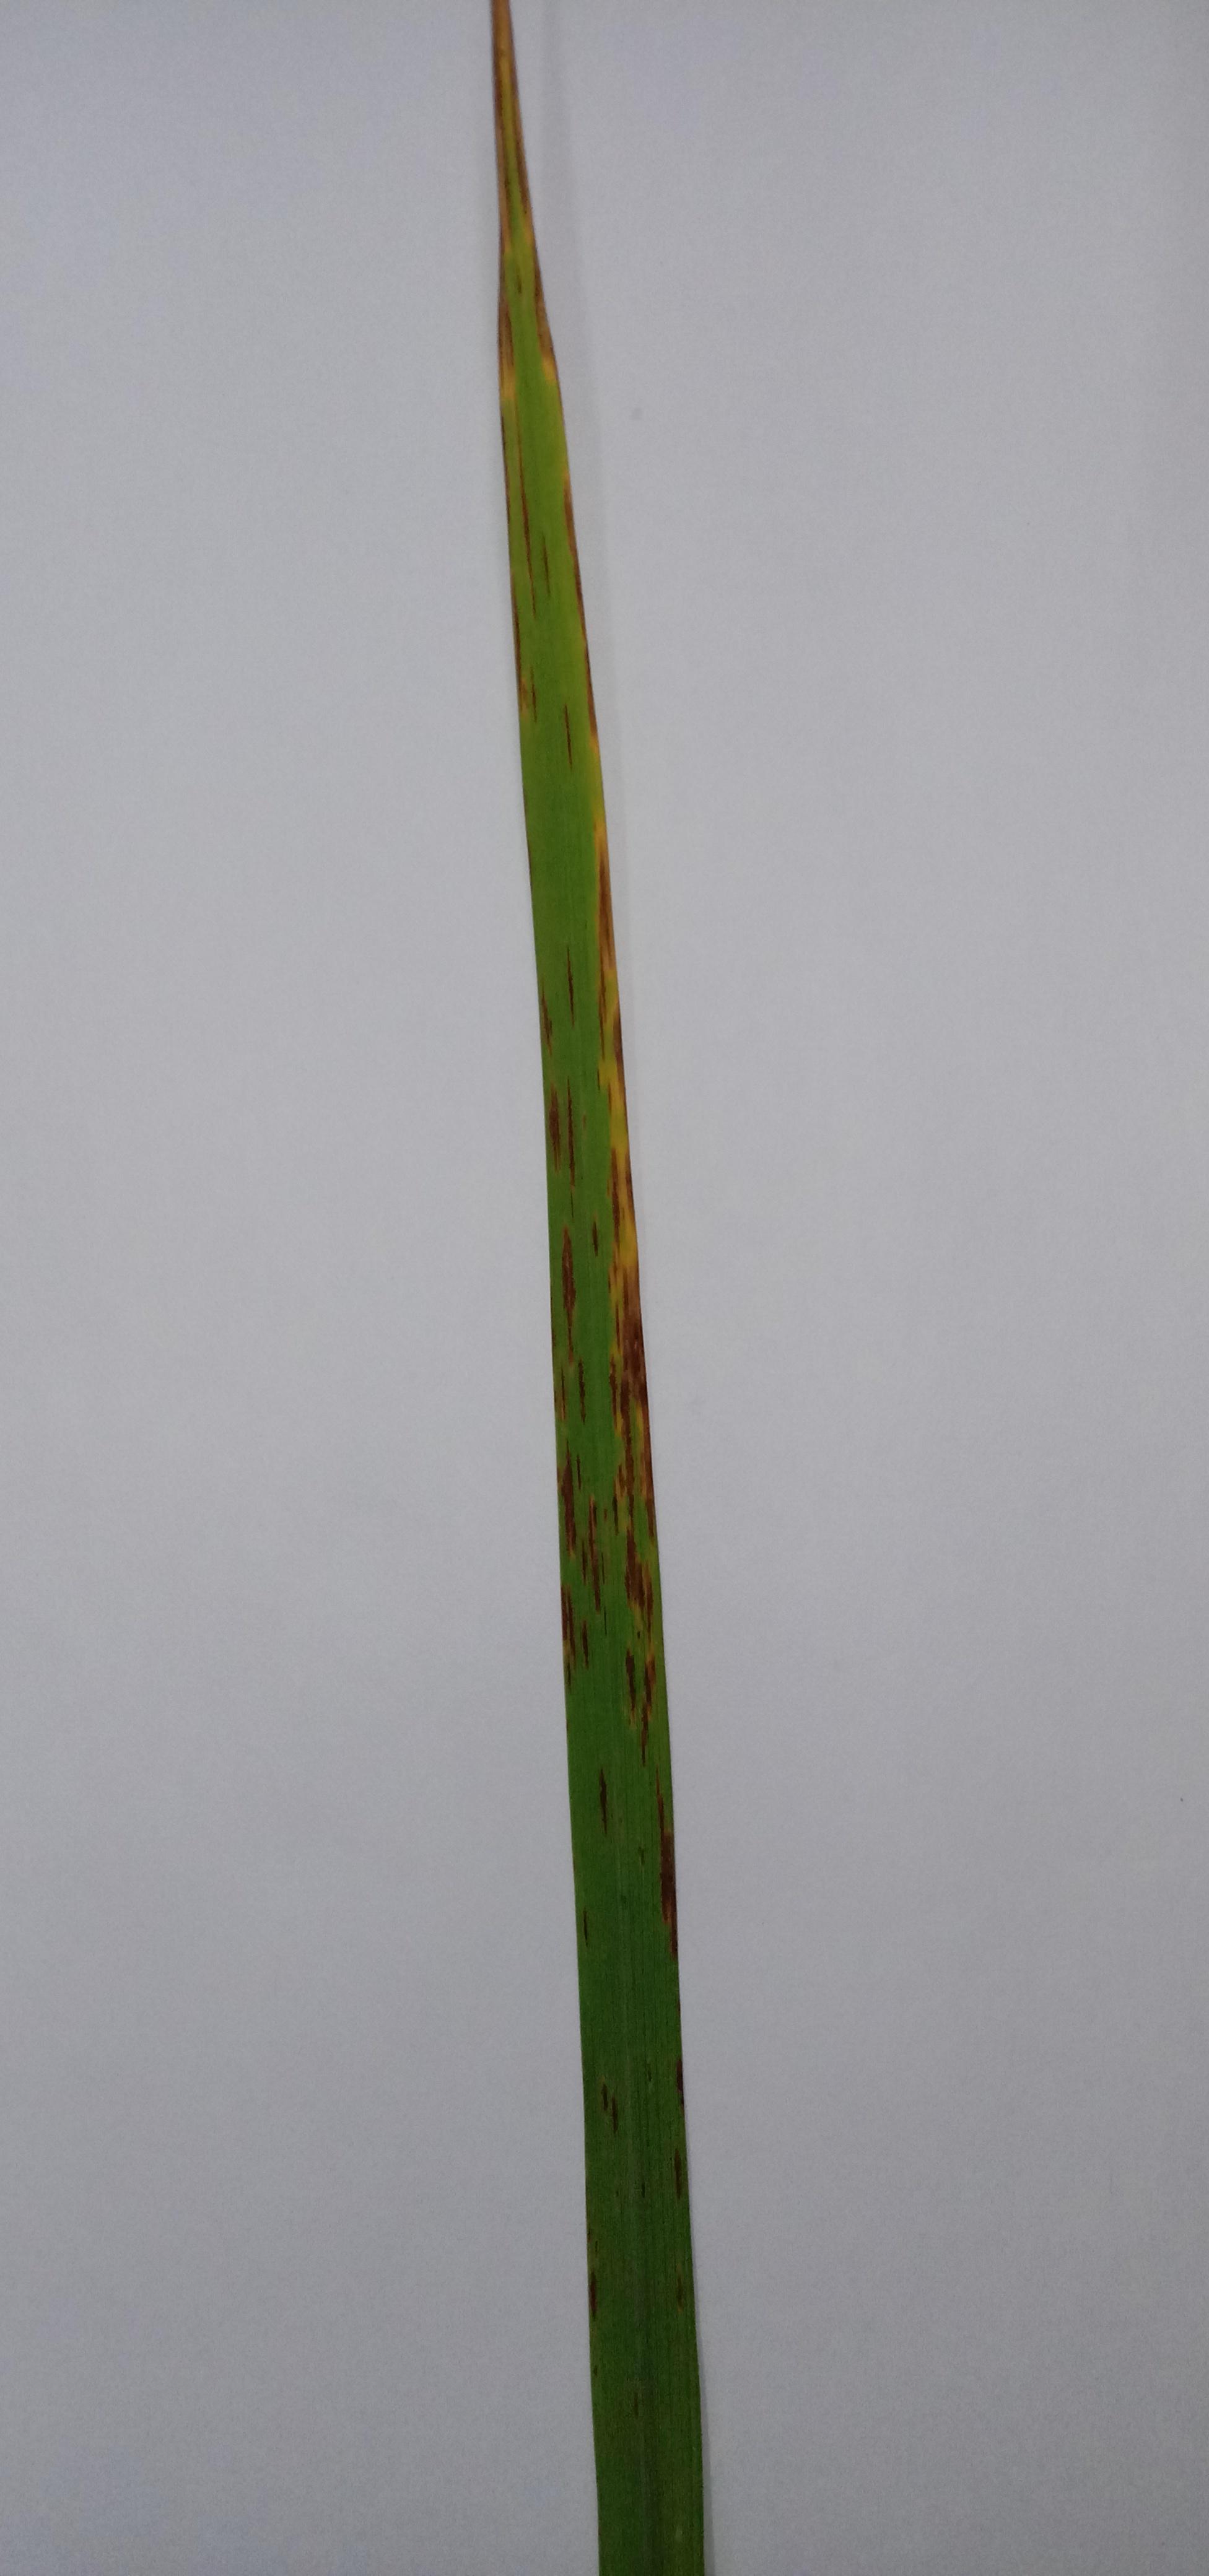
Label: Rice___Leaf_Blast